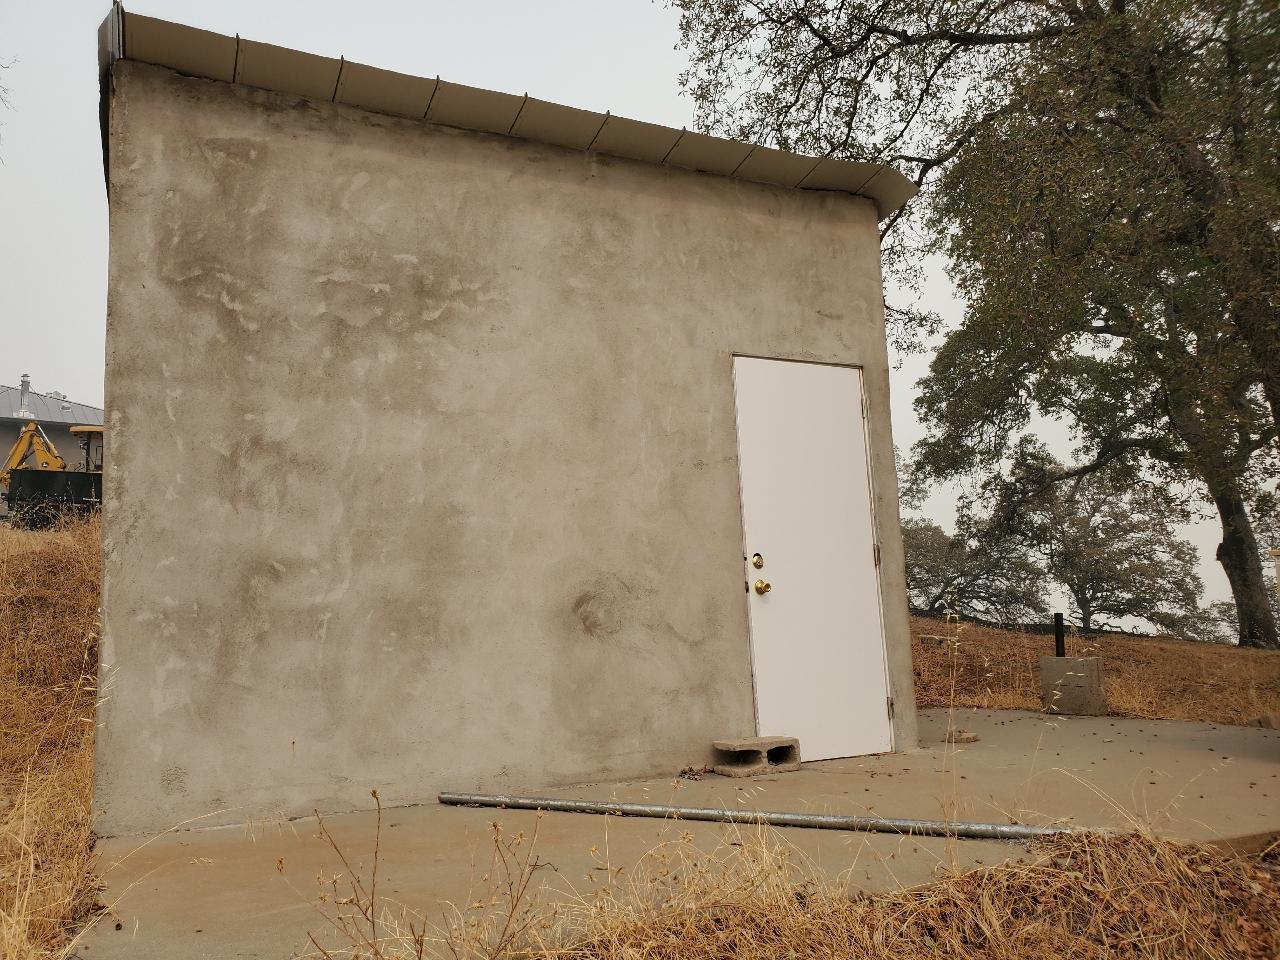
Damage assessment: no_damage